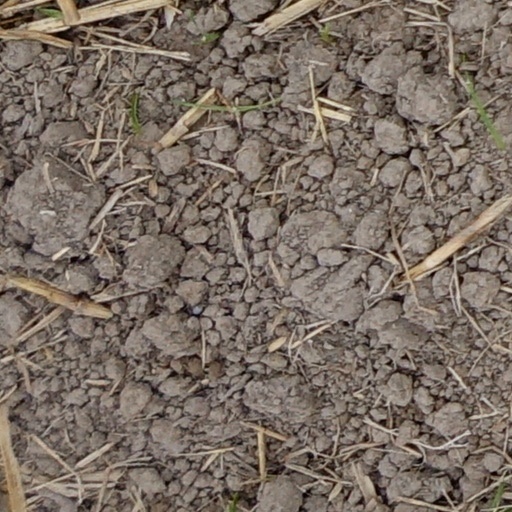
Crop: wheat